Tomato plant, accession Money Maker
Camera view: horizontal (90 deg, fisheye); turntable rotation: 270 degrees
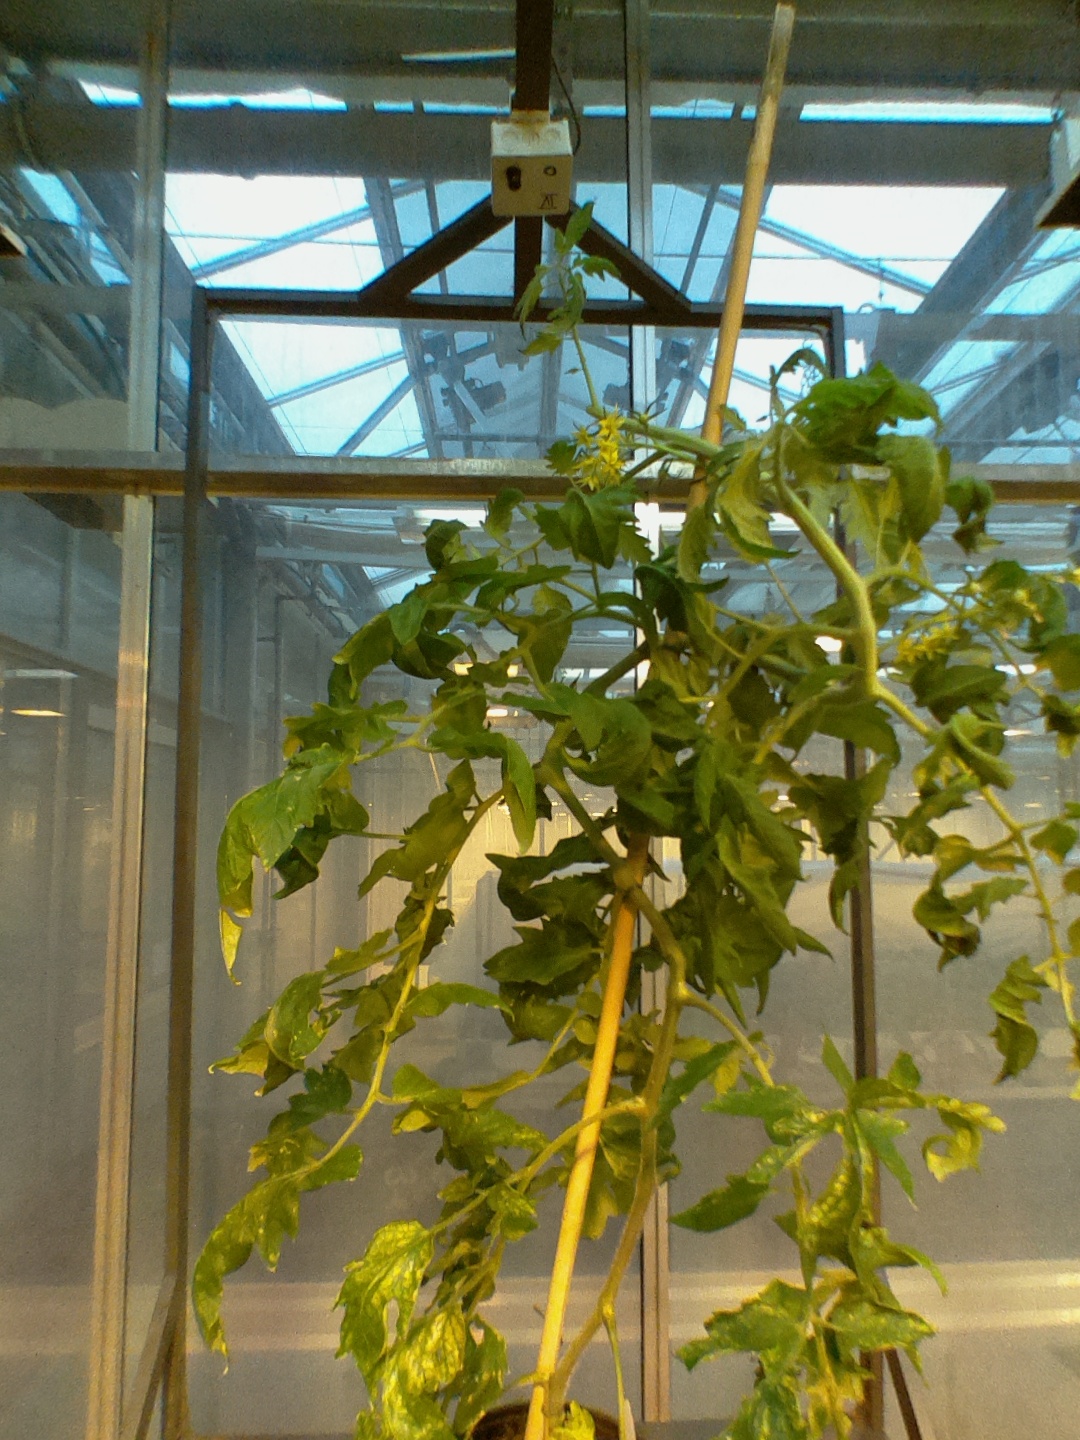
BBCH growth stage 72: 20%-30% of final fruit size